Stay Tuned (film)

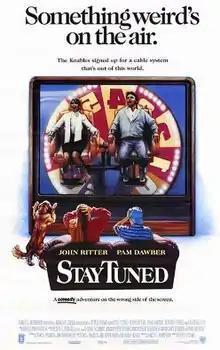
Theatrical release poster

Stay Tuned is a 1992 American fantasy comedy film directed by Peter Hyams and written by Jim Jennewein and Tom S. Parker, with an animated sequence supervised by Chuck Jones. The film stars John Ritter, Pam Dawber, Jeffrey Jones, and Eugene Levy. Its plot follows a suburban couple who are sucked into a television world by an emissary of hell, and must survive for 24 hours in order to be released from it.